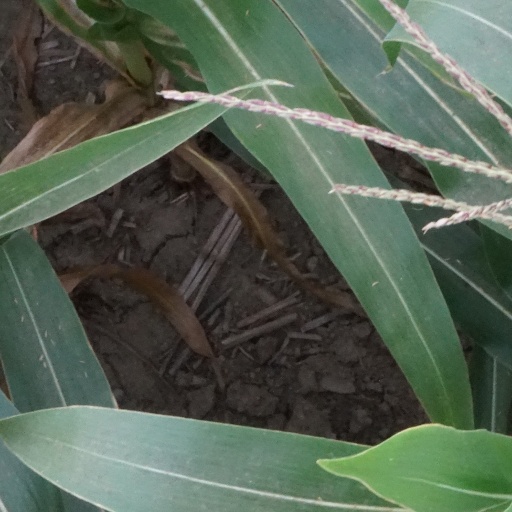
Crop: maize; corn